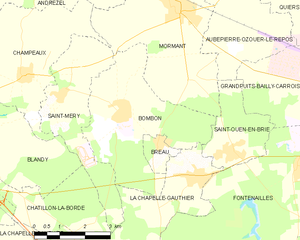
Carte des communes françaises Bombon